Heaven (Stewart and Cohen novel)

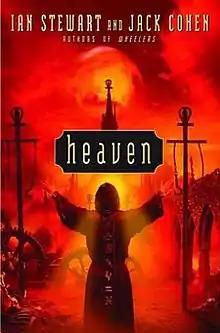
First edition ( Warner Books)

Heaven is a 2004 science fiction novel by British mathematician Ian Stewart and British biologist Jack Cohen. It is a loose sequel to "Wheelers".